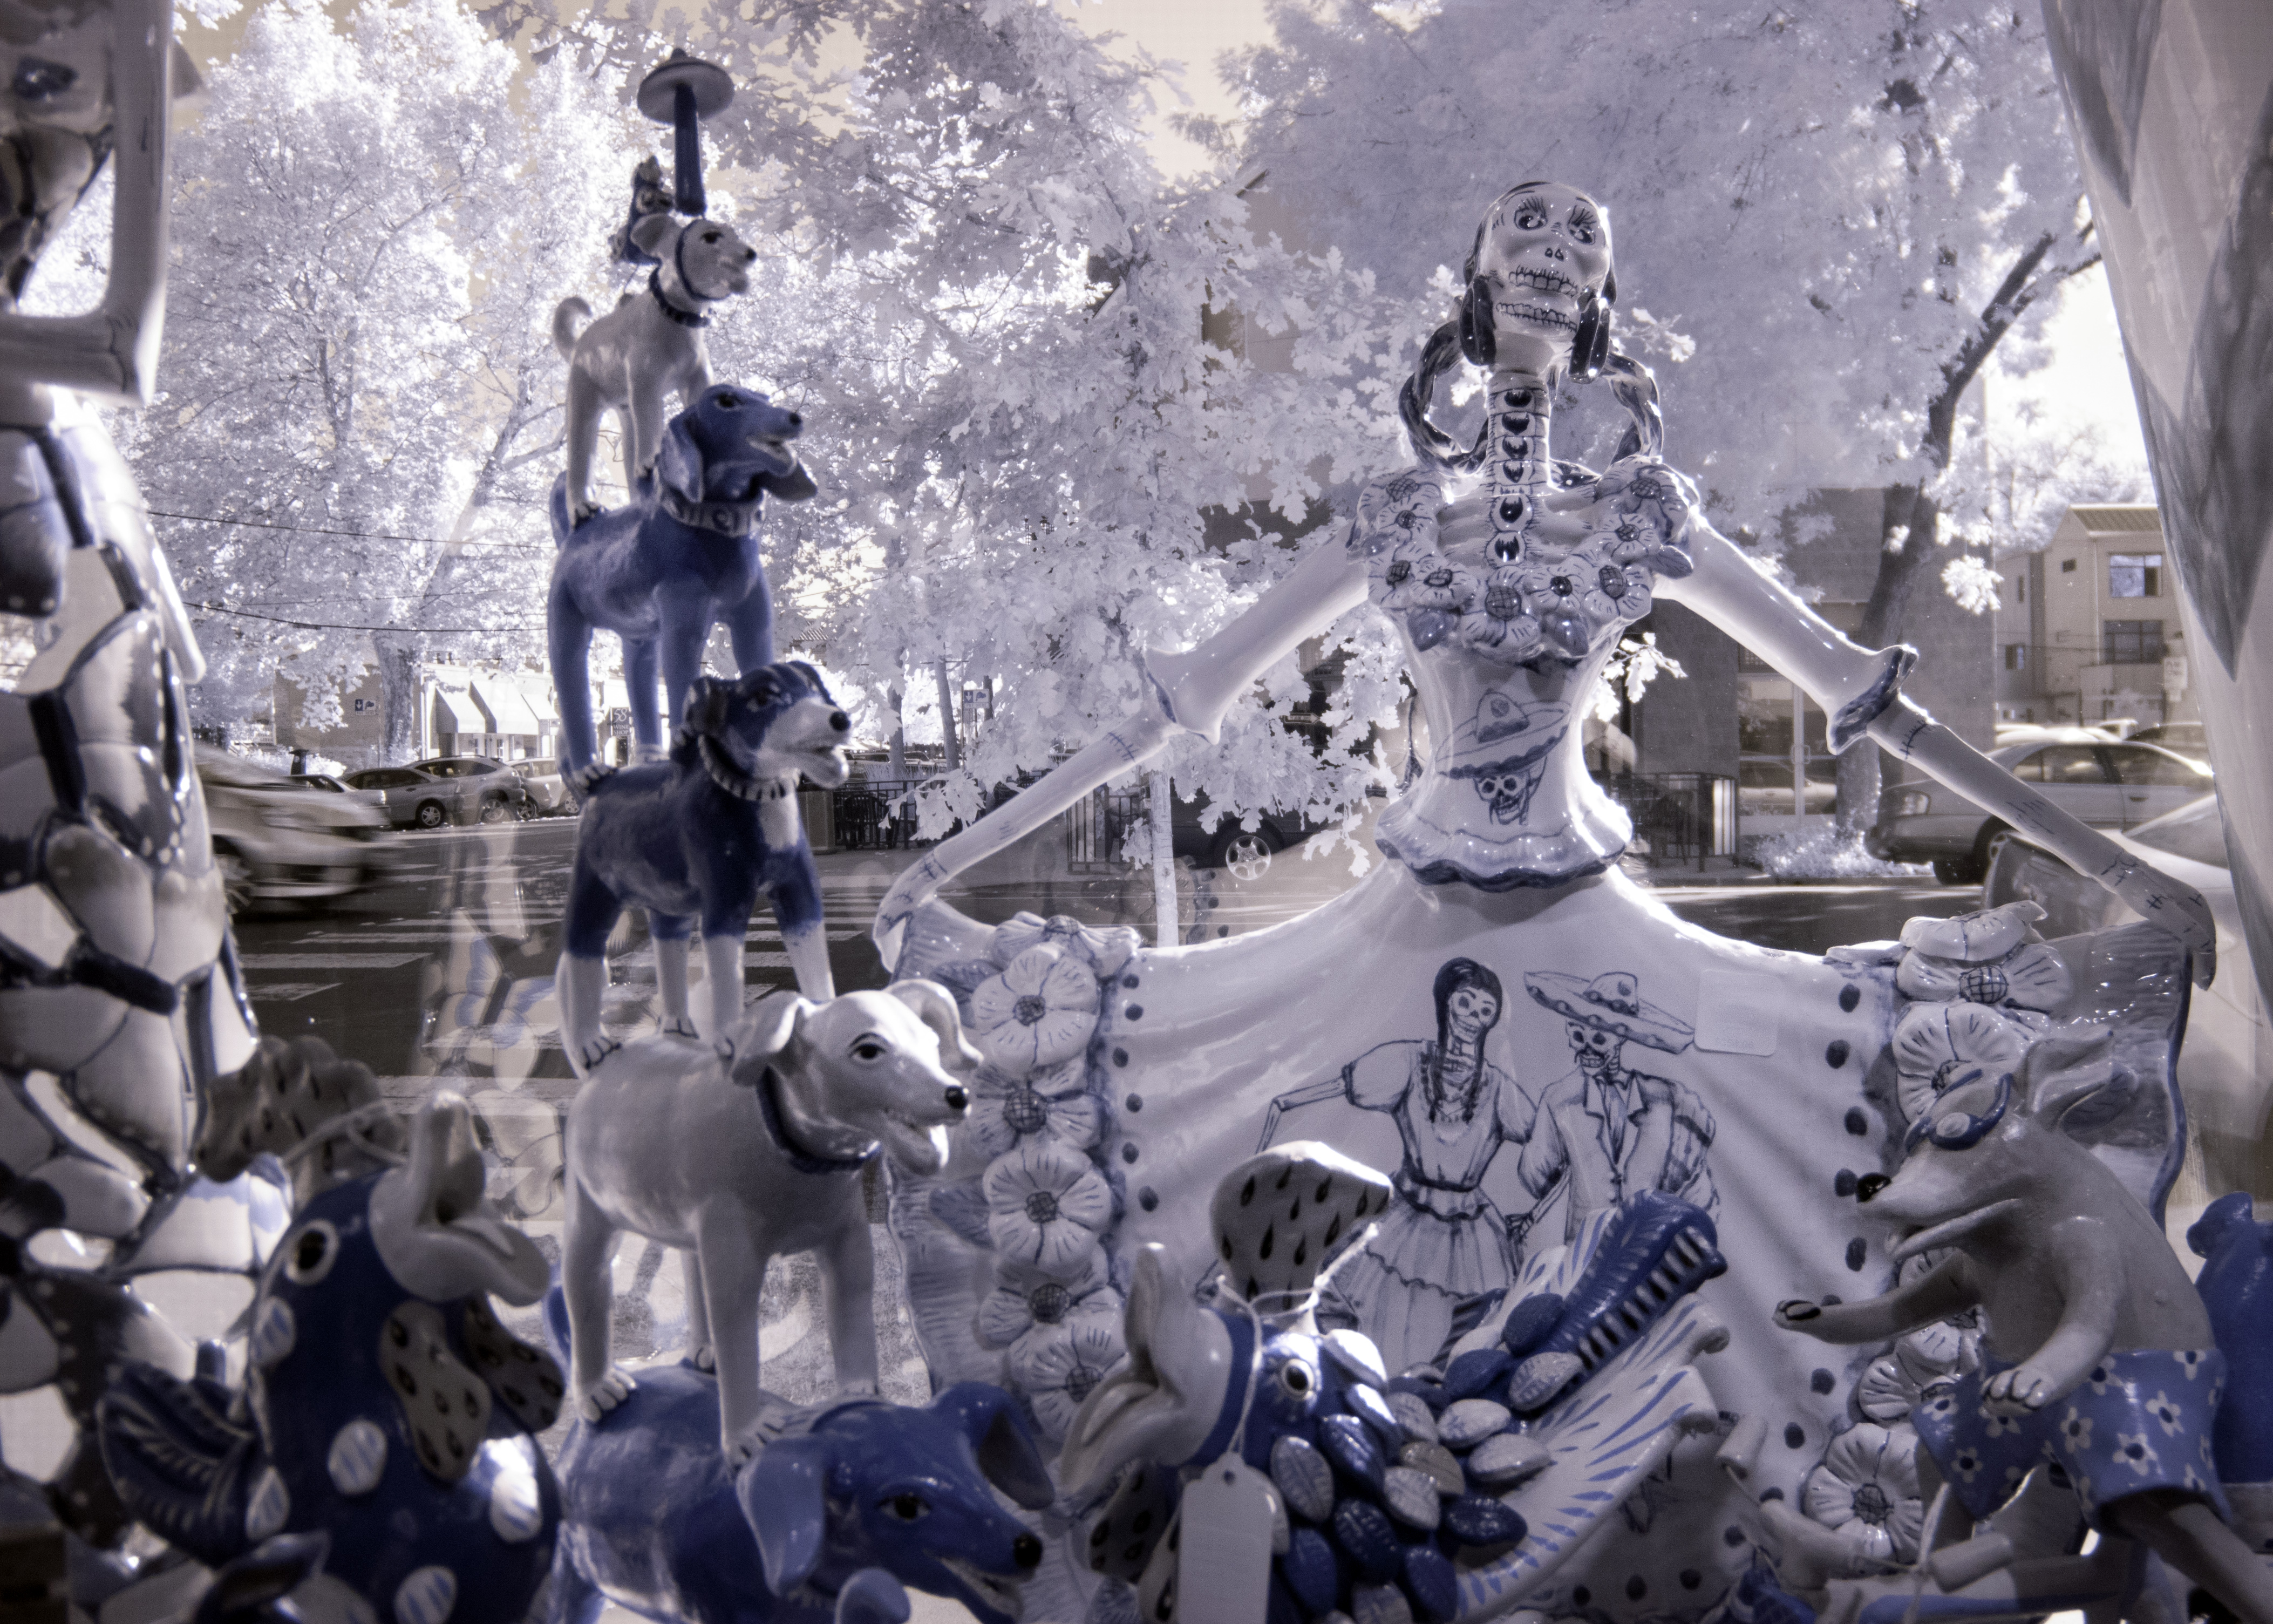
screenshot, ldlnoir, thelittledoglaughed